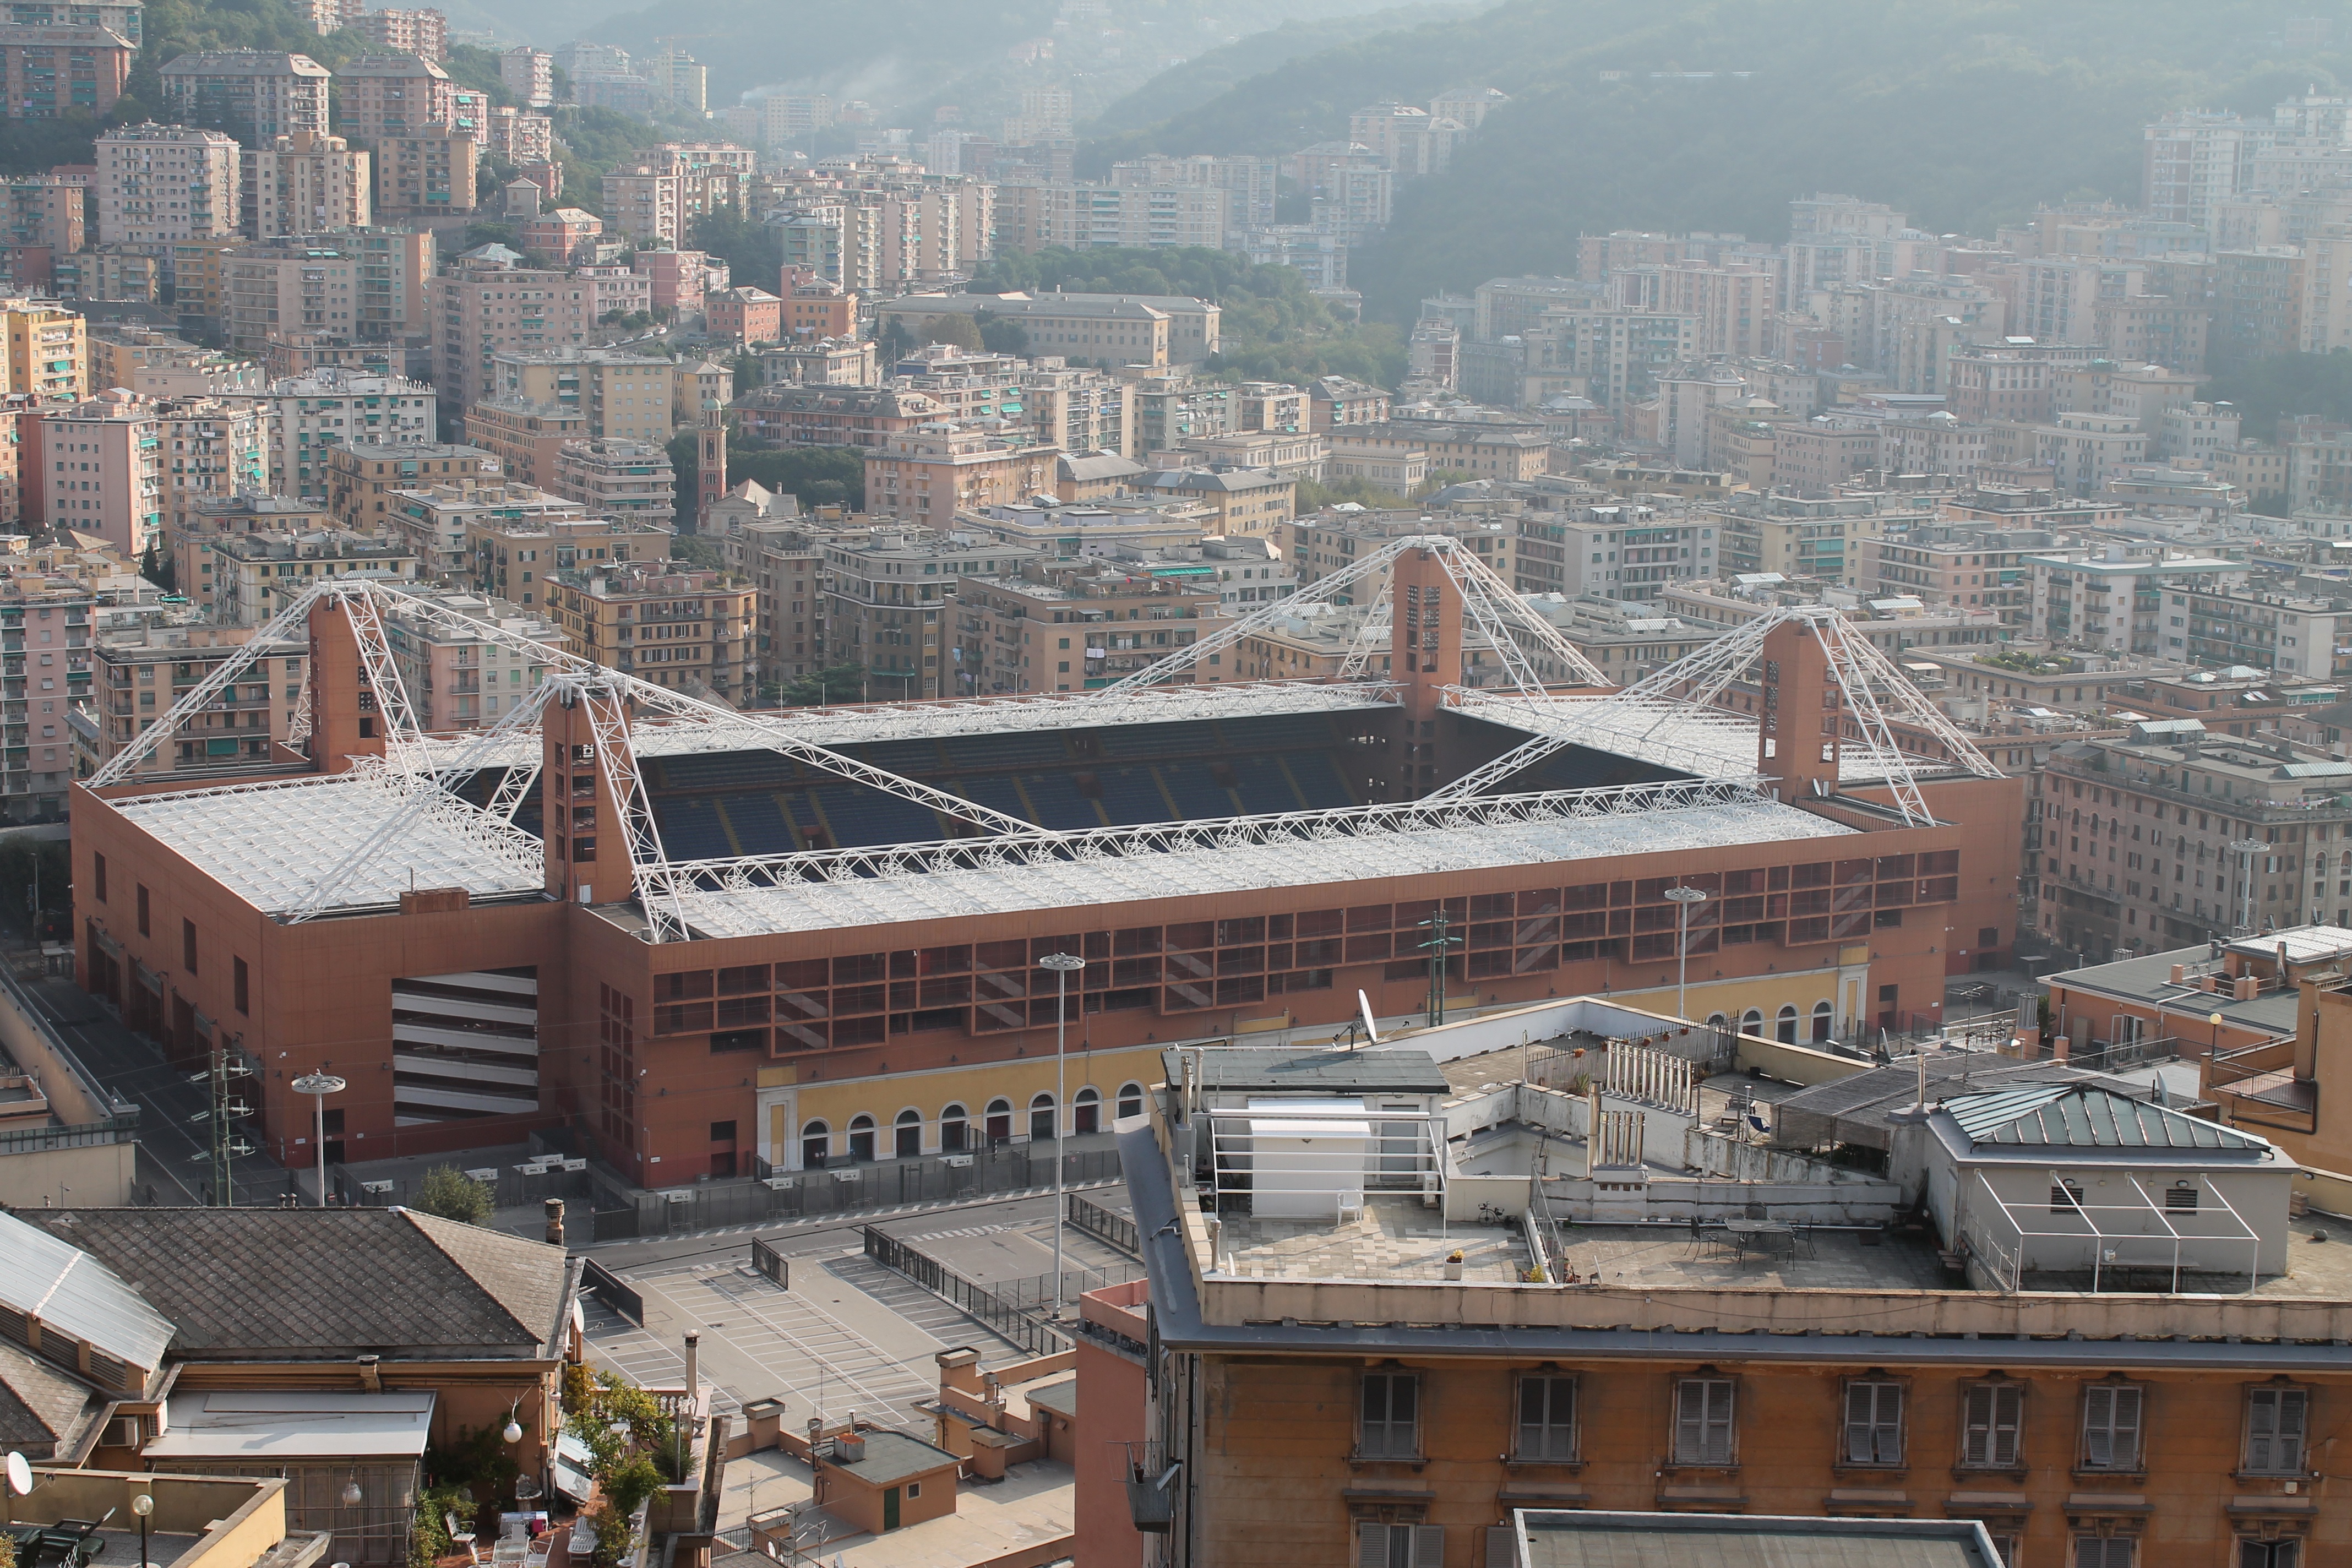
mac, structure, town, palace, city, cityscape, downtown, landmark, football, stadium, place of worship, arena, aerial photography, genoa, ancient history, sampdoria, human settlement, sport venue